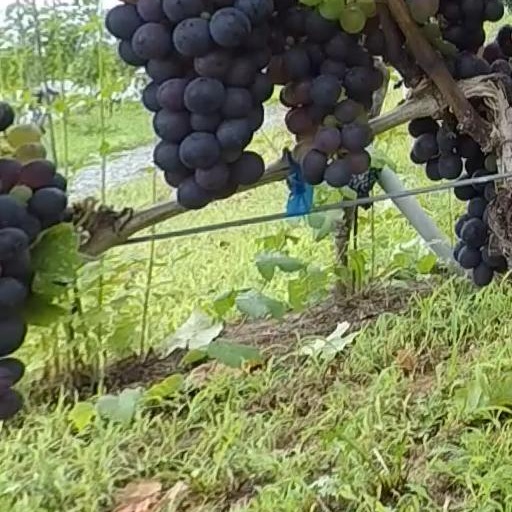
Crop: grape